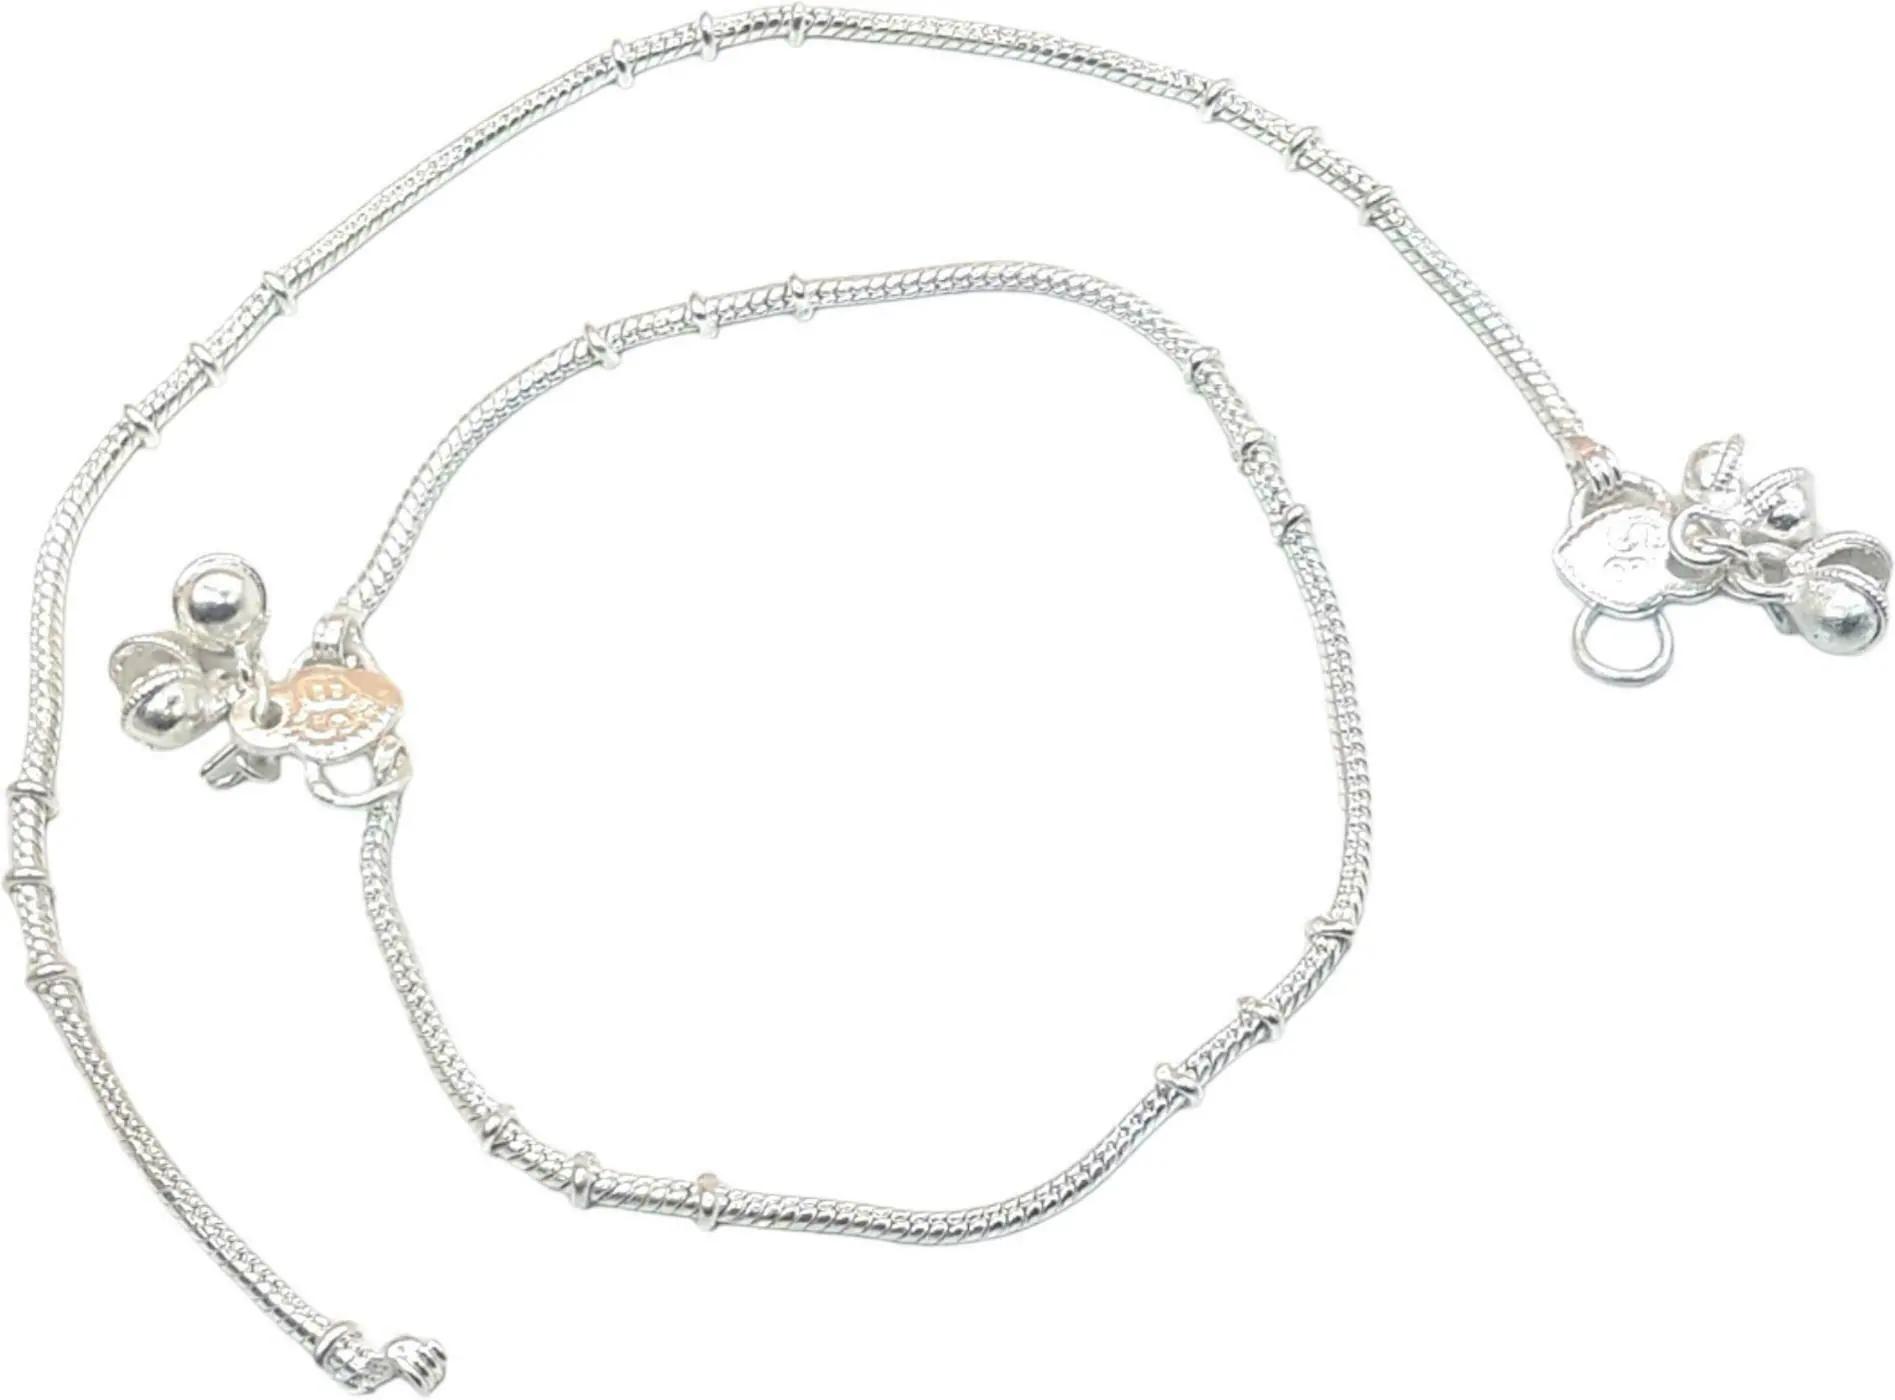
BR Ornaments Sizzling Glittering Women Anklets & Toe Rings Alloy Anklet (Pack of 2)
Type: Anklet
Brand: BR Ornaments
Price: Rs. 249
BR Ornaments Sizzling Glittering Women Anklets & Toe Rings Alloy Anklet (Pack of 2)